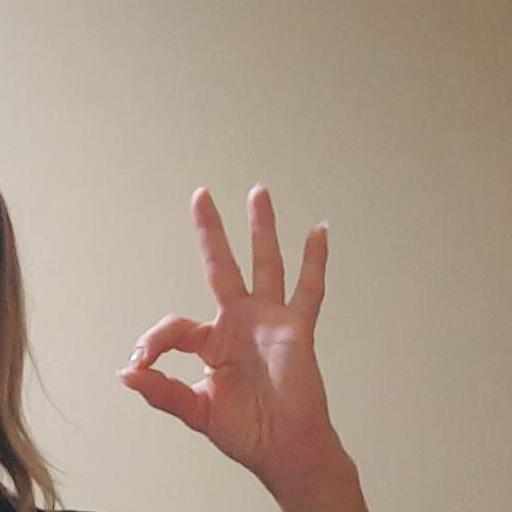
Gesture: ok